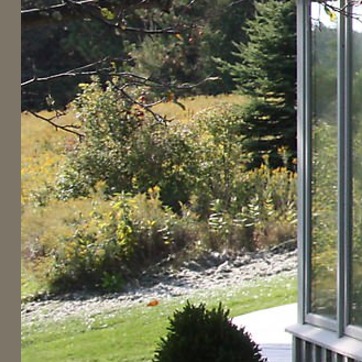
Material: foliage